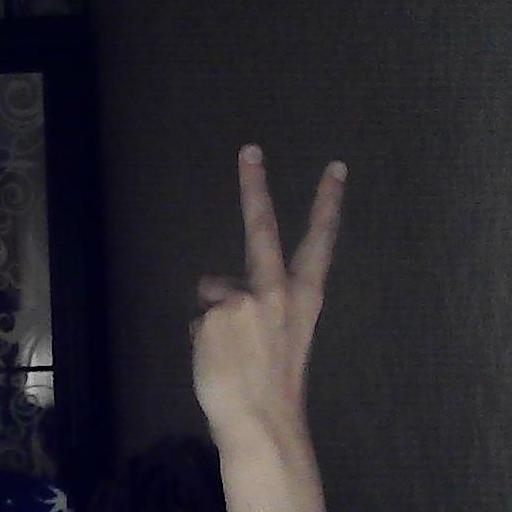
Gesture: peace_inverted